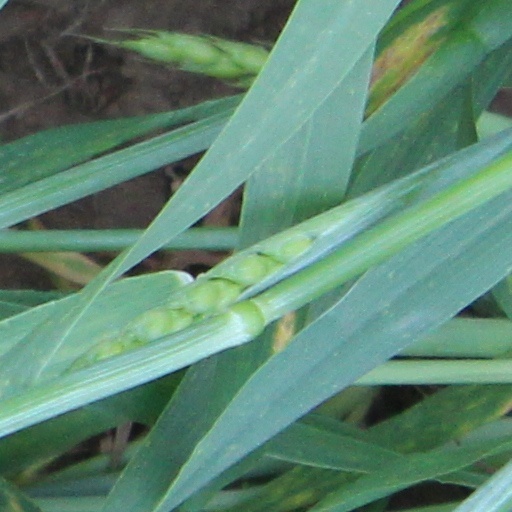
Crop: wheat